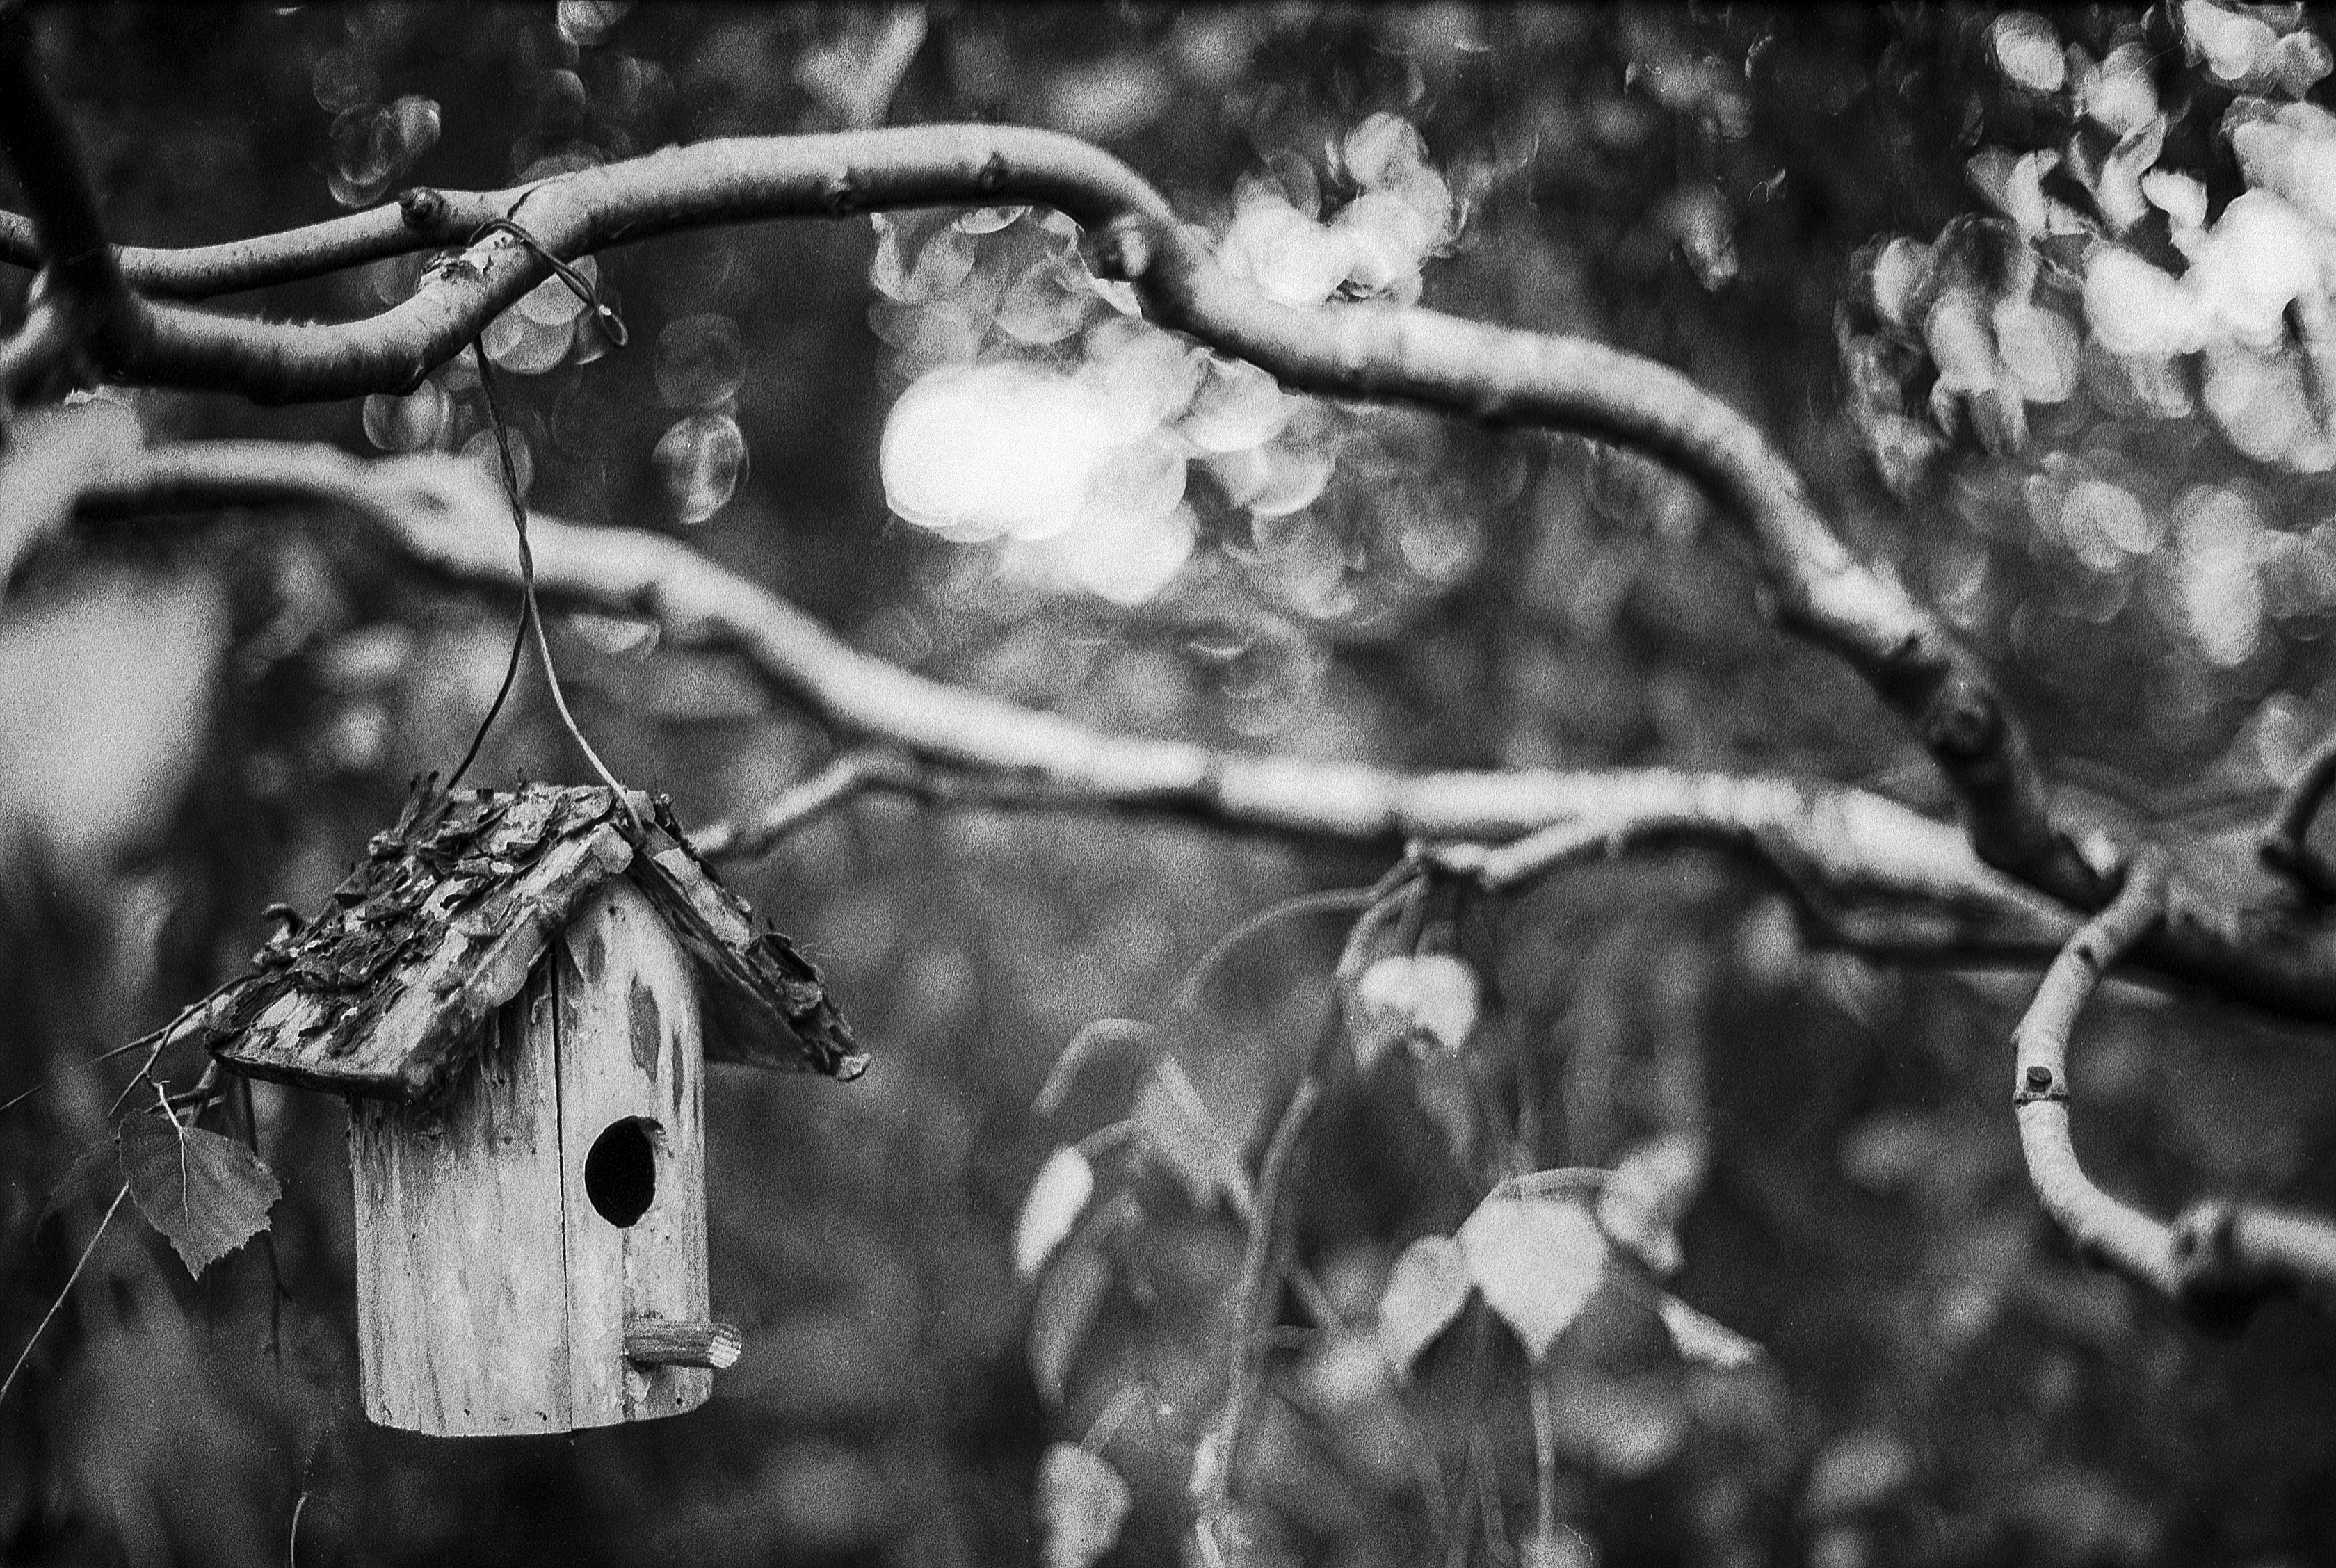
tree, branch, winter, light, black and white, white, photography, sunlight, leaf, flower, spring, calm, darkness, black, monochrome, season, bird house, monochrome photography